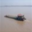
Label: ship